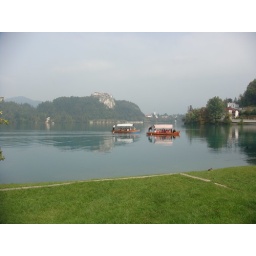
View of the lake with the castle in the distance.